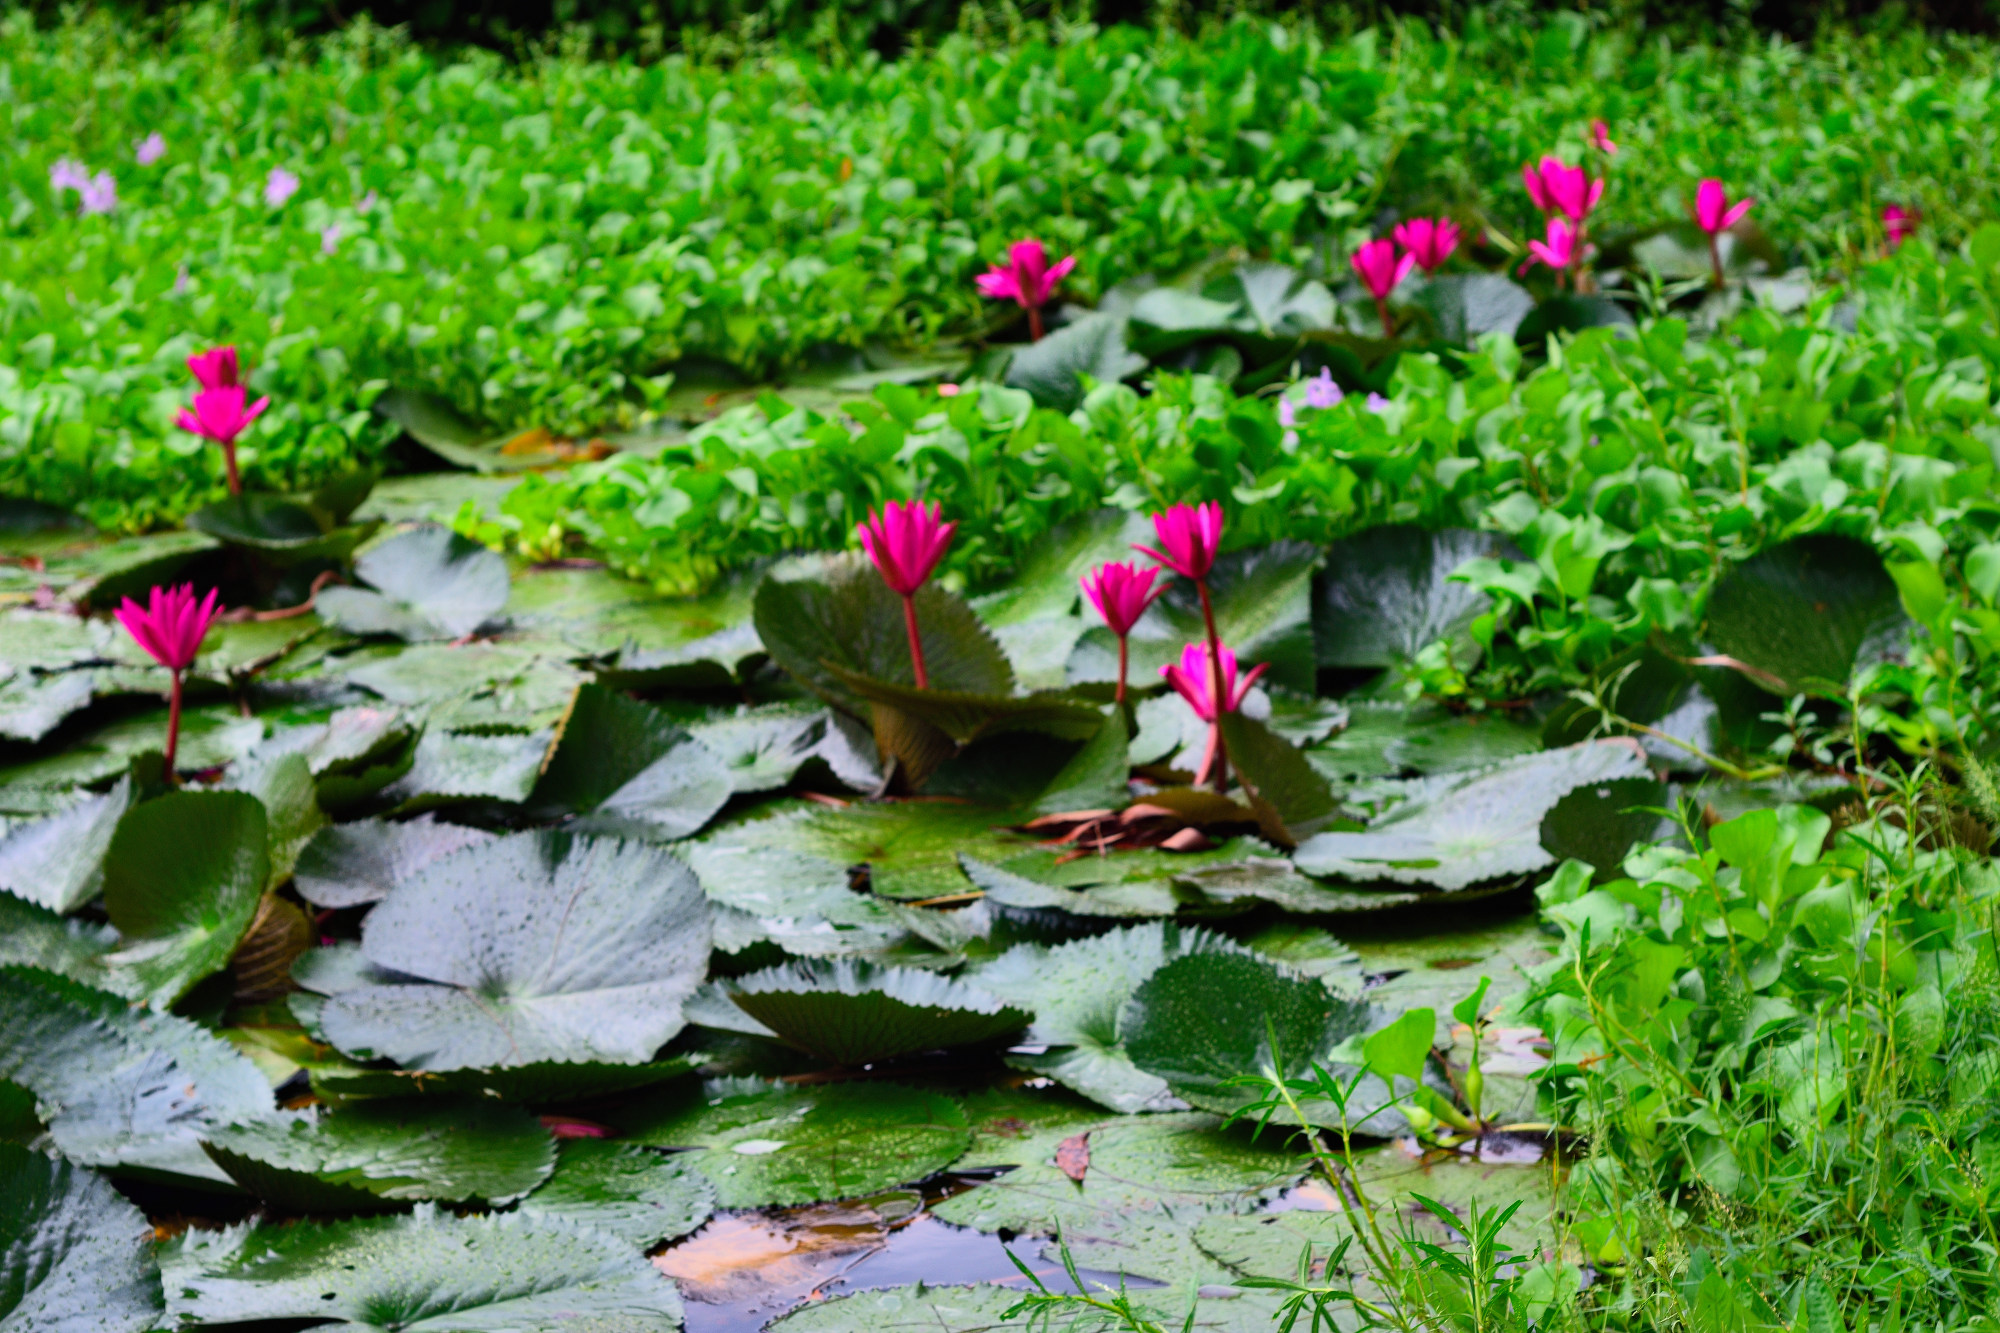
Pink Water Lily & Water Hyacinth — Khurushkul Pond, Bangladesh
Pink water lily (Nymphaea) flowers blooming amid dense water hyacinth (Eichhornia crassipes) coverage in a freshwater pond near Khurushkul, Cox's Bazar, Bangladesh. Photographed during the June 2026 monsoon season, with post-rain water droplets visible on the lily pads. Part of a 100-image GPS-tagged survey of the same pond.
Location: Khurushkul, Chattogram, Bangladesh
Captured: 2026-06-19T10:05:14+06:00